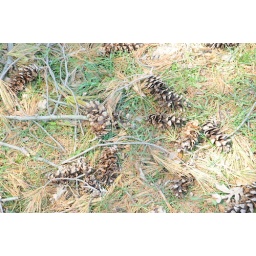
The ground was covered in these pinecones....Kankakee river